Eigg

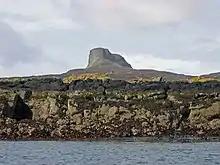
The coast at Kildonnan

At Rubh' An Tangaird, near Glamisdale on the southern coast, there are the remains of an oval house, with thick walls, and an upright stone at each side of the doorway. There are comparable structures in Shetland such as at Scord of Brouster, which suggests a Neolithic date.